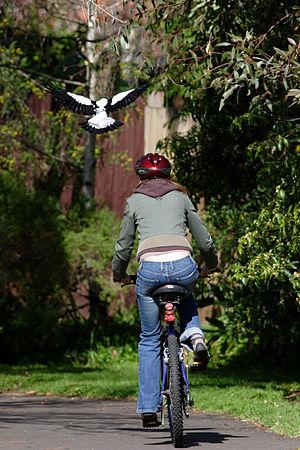
Le Cassican flûteur est une espèce de passereaux noir et blanc de taille moyenne originaire d'Australie et du sud de la Nouvelle-Guinée. Unique membre du genre Gymnorhina de la famille des Artamidae, l'espèce est étroitement apparentée aux autres cassicans, qui appartiennent au genre Cracticus. Elle a, pendant un temps, été divisée en trois espèces distinctes, mais des zones d'hybridation entre les différentes formes ont renforcé l'idée qu'il s'agissait d'une seule population avec plusieurs sous-espèces, dont neuf sont maintenant reconnues.